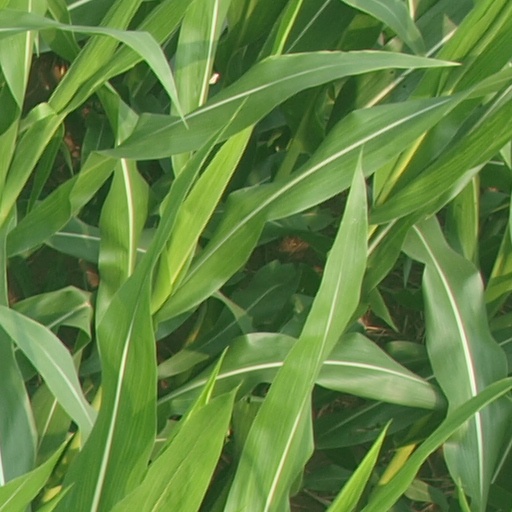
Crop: maize; corn